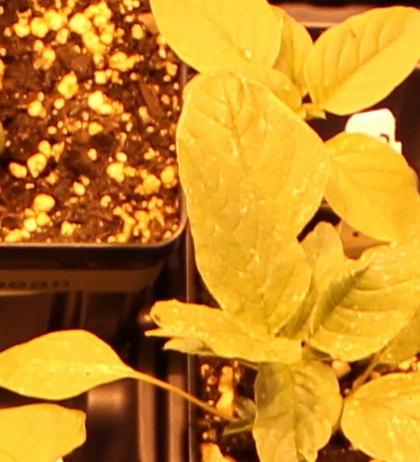
Label: Palmer Amaranth